Hubertus van Mook

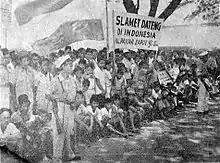
Indonesians awaiting Van Mook's return to the country

On 1 October 1945, Van Mook arrived back in Java along with elements of the Netherlands Indies Civil Administration. However, their presence generated much outrage from much of the Indonesian populace who were opposed to the restoration of Dutch colonial rule. With Dutch support being limited to Christian areas like Ambon and Manado, which were at that time (not before WWII) the chief sources of recruitment for the Royal Dutch East Indies Army., even though the majority of Royal Dutch East Indies Army soldiers had always been Javanese Muslims, the largest ethnic group in the colony. Republican forces had taken control of Manado by February 1946, before being subdued by allied forces, and many Christian Manado and Ambonesse supported the Republic, including chief representative for the UN, Lambertus Nicodemus Palar, Leimena, Alexander Andries Maramis. On the other hand, many leading Dutch supporters were from Muslim areas, including Sultan Hamid II, Andi Azis, R. Abdulkadir Wijoyoatmojo (later chief Dutch negotiator in the talks leading to the Renville Agreement). While van Mook planned to grant independence to Indonesia, he advocated a federal Republic of the United States of Indonesia with strong political and economic ties to the Netherlands. He regarded Sukarno's republic as economically inept and unable to ward off the Indonesian Chinese, Indonesian Indians, and the rising Indonesian Communist Party, and began cultivating links with Indonesian leaders outside Java, particularly in West Java and eastern Indonesia. He organised a number of conferences aimed at offsetting the influence of the republic.